Social conservatism in Canada

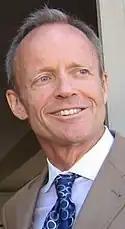
Stockwell Day

In modern Canadian politics, social conservatives often felt that they were being sidelined by officials in the Progressive Conservative Party of Canada. Many of them felt shunned by a party that was largely led and run by Red Tories for the last half of the twentieth century. Many eventually made their political home with the Reform Party of Canada and its forerunner the Social Credit Party of Canada. Despite Reform leader Preston Manning's attempts to broaden the support of the Reform movement through populism, the party was dominated by social conservatives. Manning's reluctance to allow his party to wholly embrace socially conservative values contributed to his deposition as leader of the new Canadian Alliance in favour of Stockwell Day. Certain issues remain frozen among conservative circles in Canada, such as the attempted legislation to restrict abortion in 1990 under the Brian Mulroney government that made its way to Senate, but did not pass.